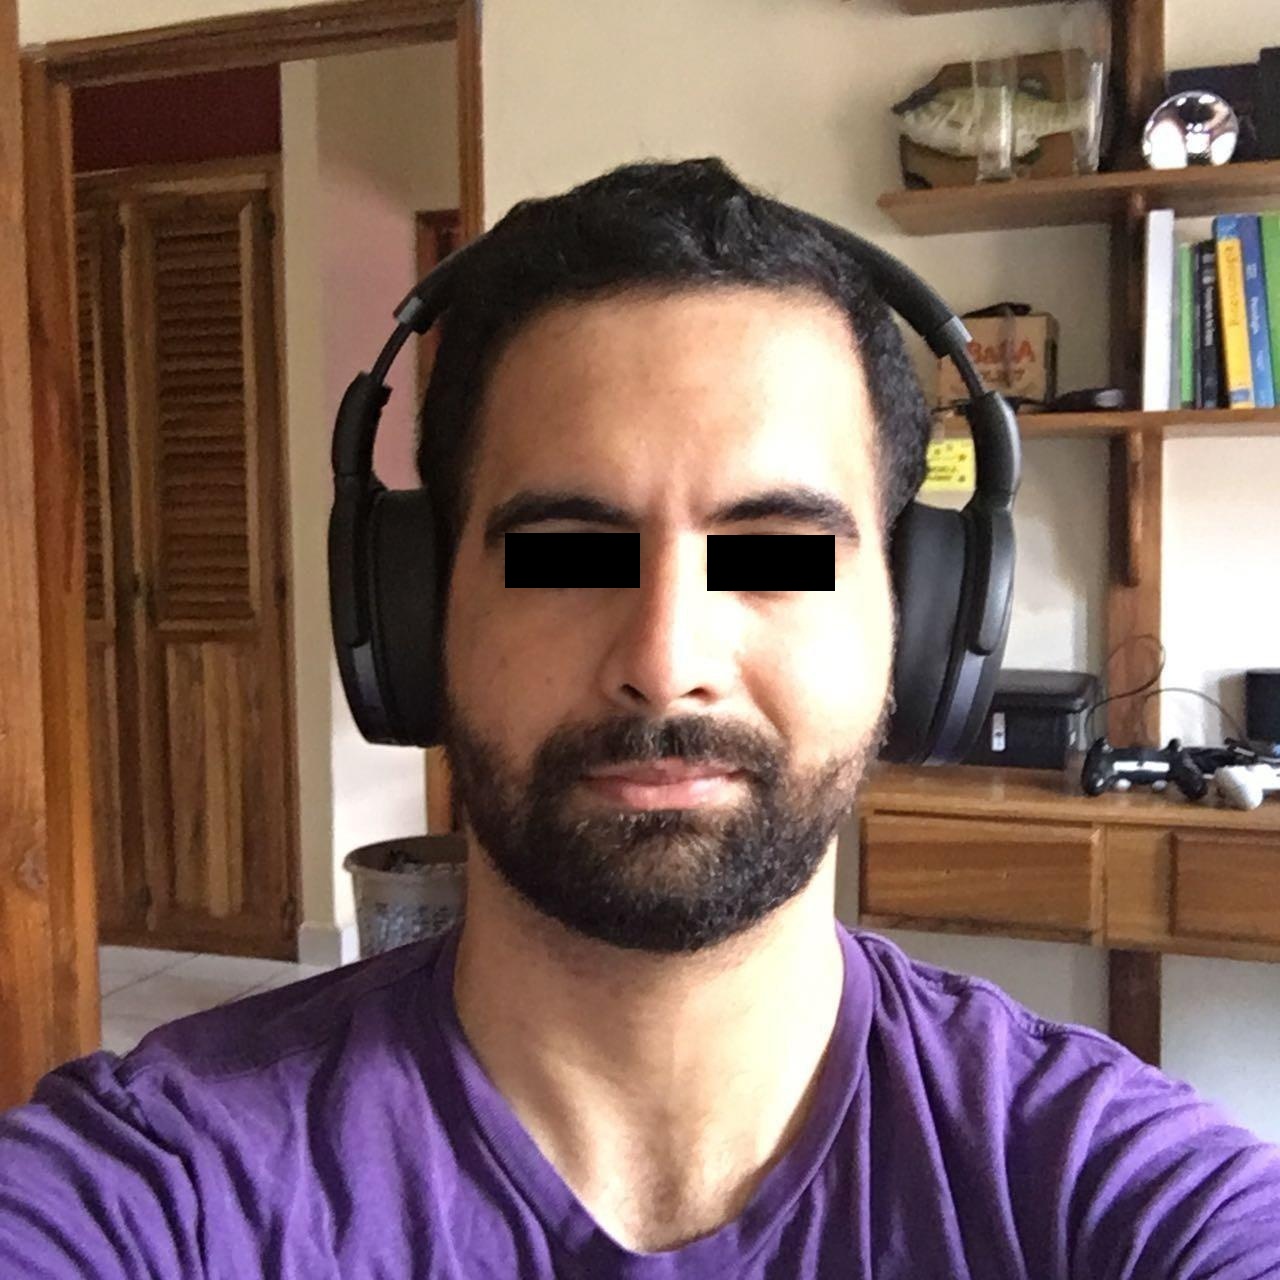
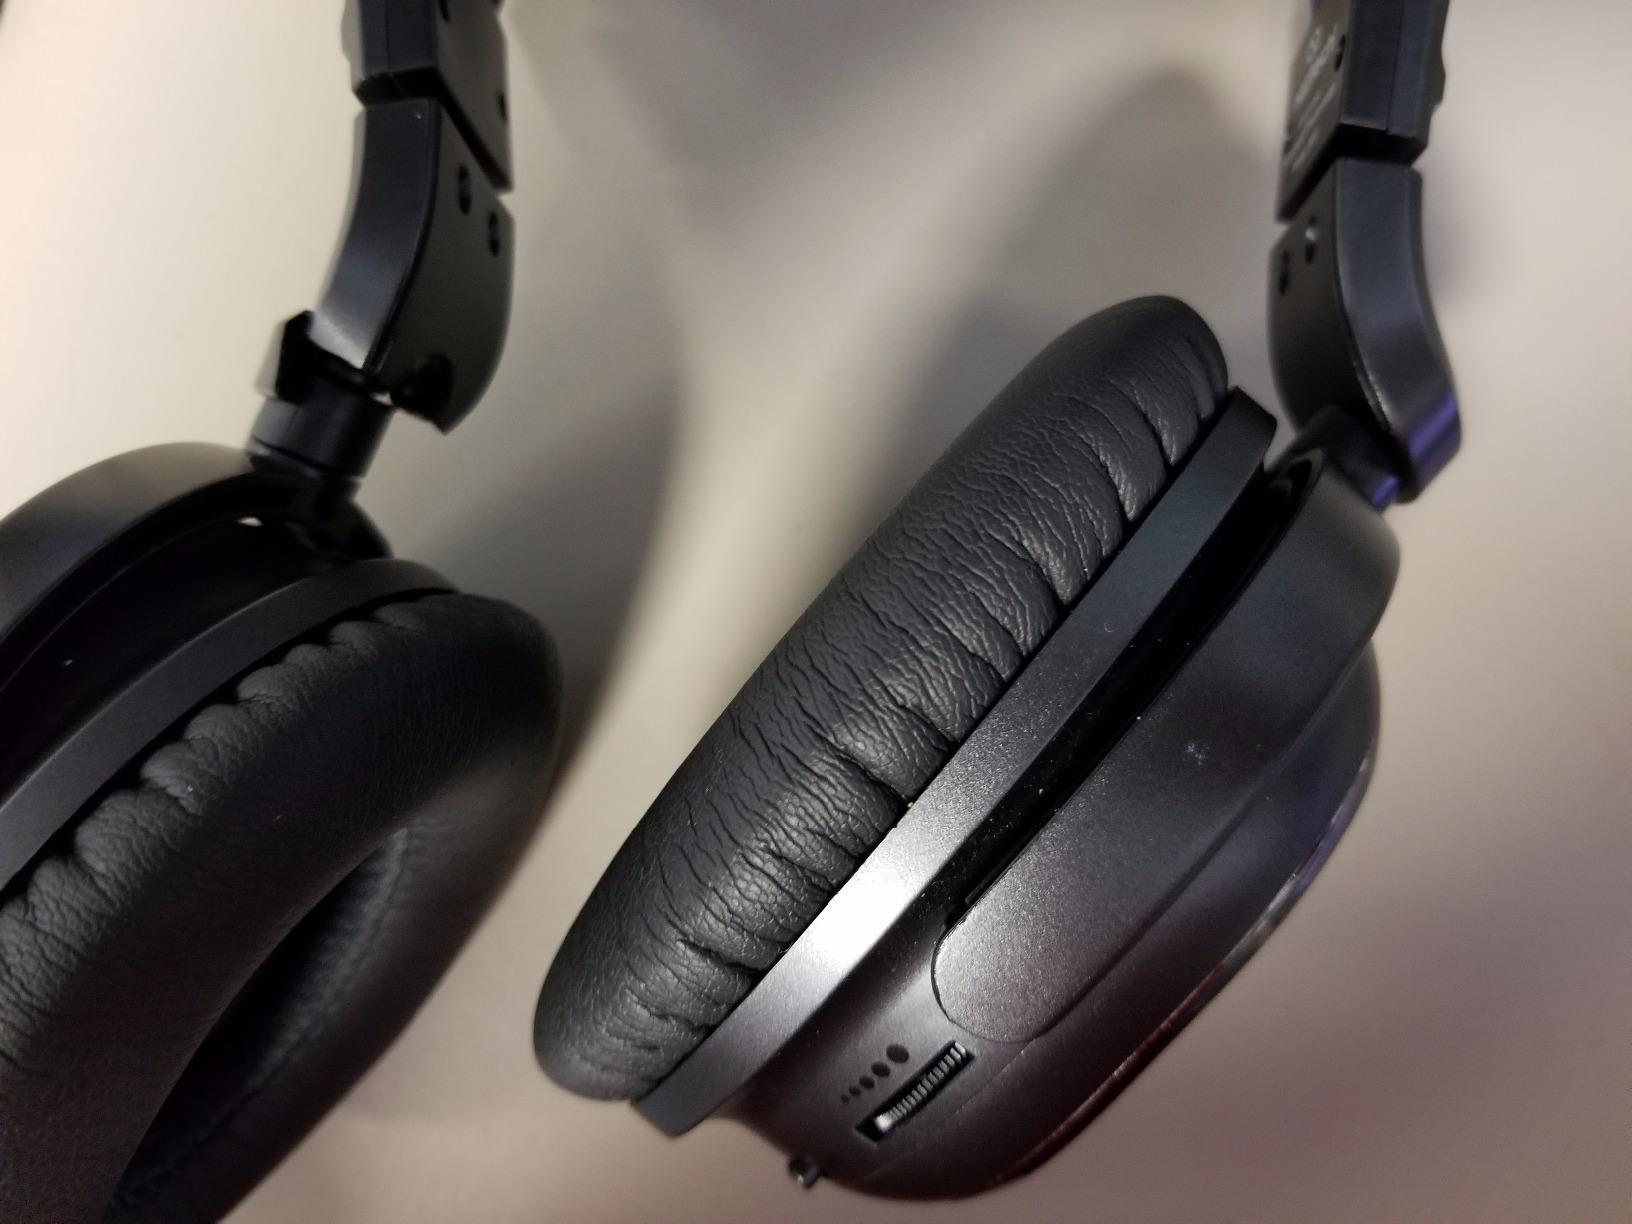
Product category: headphones
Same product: no